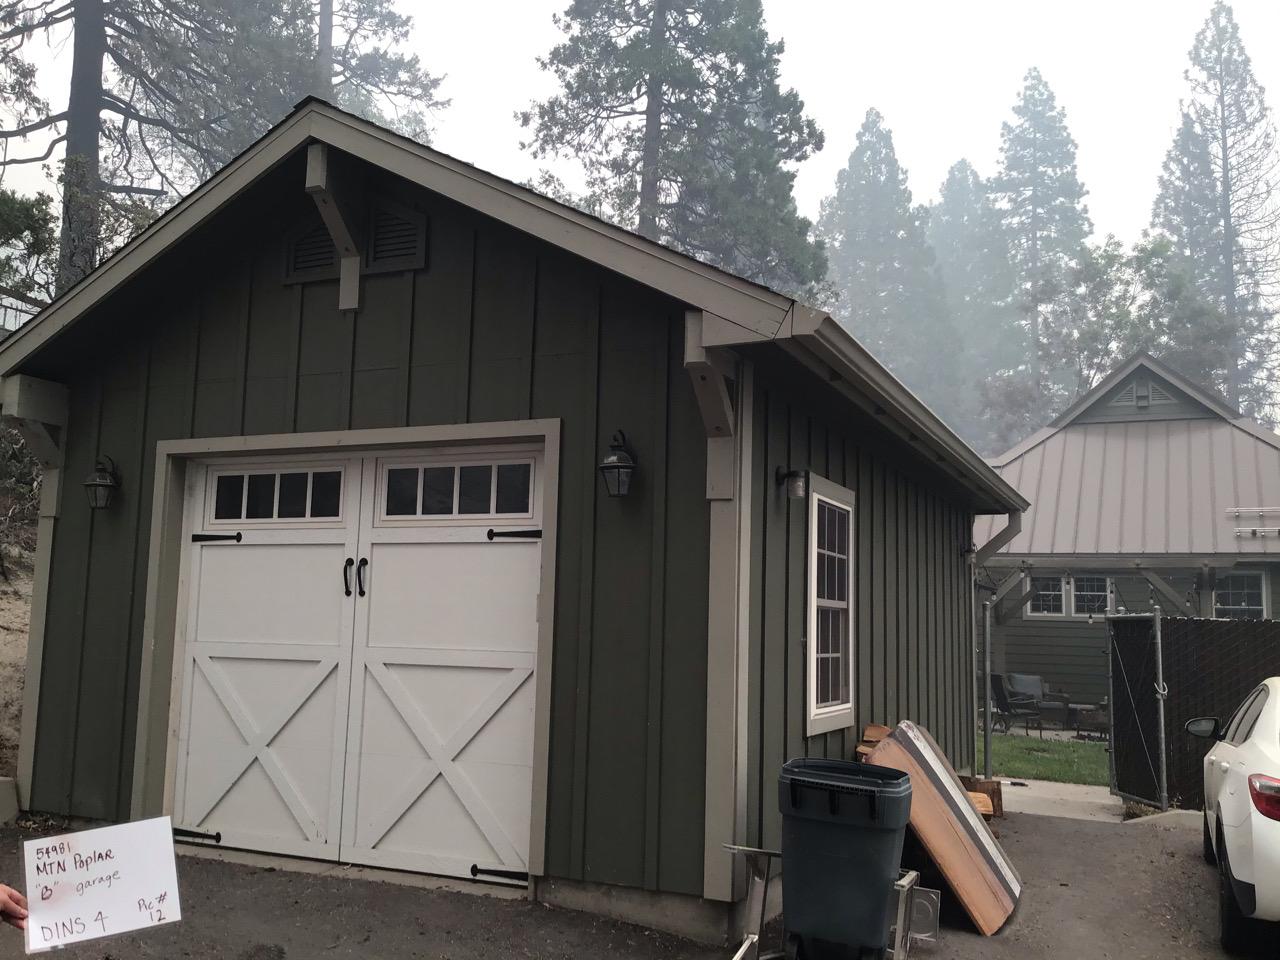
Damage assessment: affected